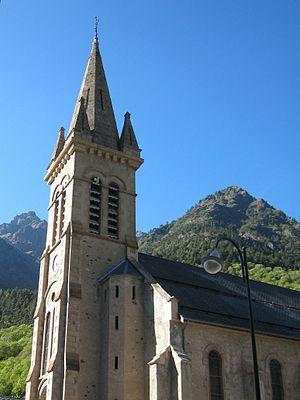
Hameau La Chapelle, Valjouffrey, Isère, France.
Valjouffrey est une commune française rurale de montagne située dans le département de l'Isère, en région Auvergne-Rhône-Alpes.
La chapelle Sainte-Anne, est une chapelle datant du XVIIᵉ siècle à Valjouffrey, dans le département de l'Isère. Dédiée à sainte Anne, elle est labellisée Patrimoine en Isère.